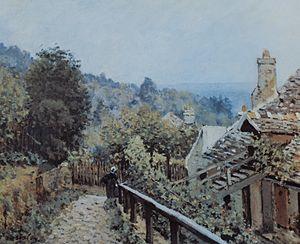
Louveciennes. Sentier de la Mi-côte, ancien titre Hauteurs de Marly, ferme de mi-côte, aussi Louveciennes, hauteurs de Marly, vers 1873
Louveciennes, anciennement appelé Luciennes, est une commune française située dans le département des Yvelines en région Île-de-France. Louveciennes appartient au canton du Chesnay.
Louveciennes. Sentier de la Mi-côte, dont des anciens titres sont Hauteurs de Marly, ferme de mi-côte et Louveciennes, hauteurs de Marly, est un tableau d'Alfred Sisley. Jusqu'en 1937, il est dans la collection d'Antonin Personnaz qui le legs aux Musées nationaux pour le Musée du Louvre. Il se trouve actuellement au musée d'Orsay. Peint à Louveciennes, il est reproduit sur le lieu de sa création.